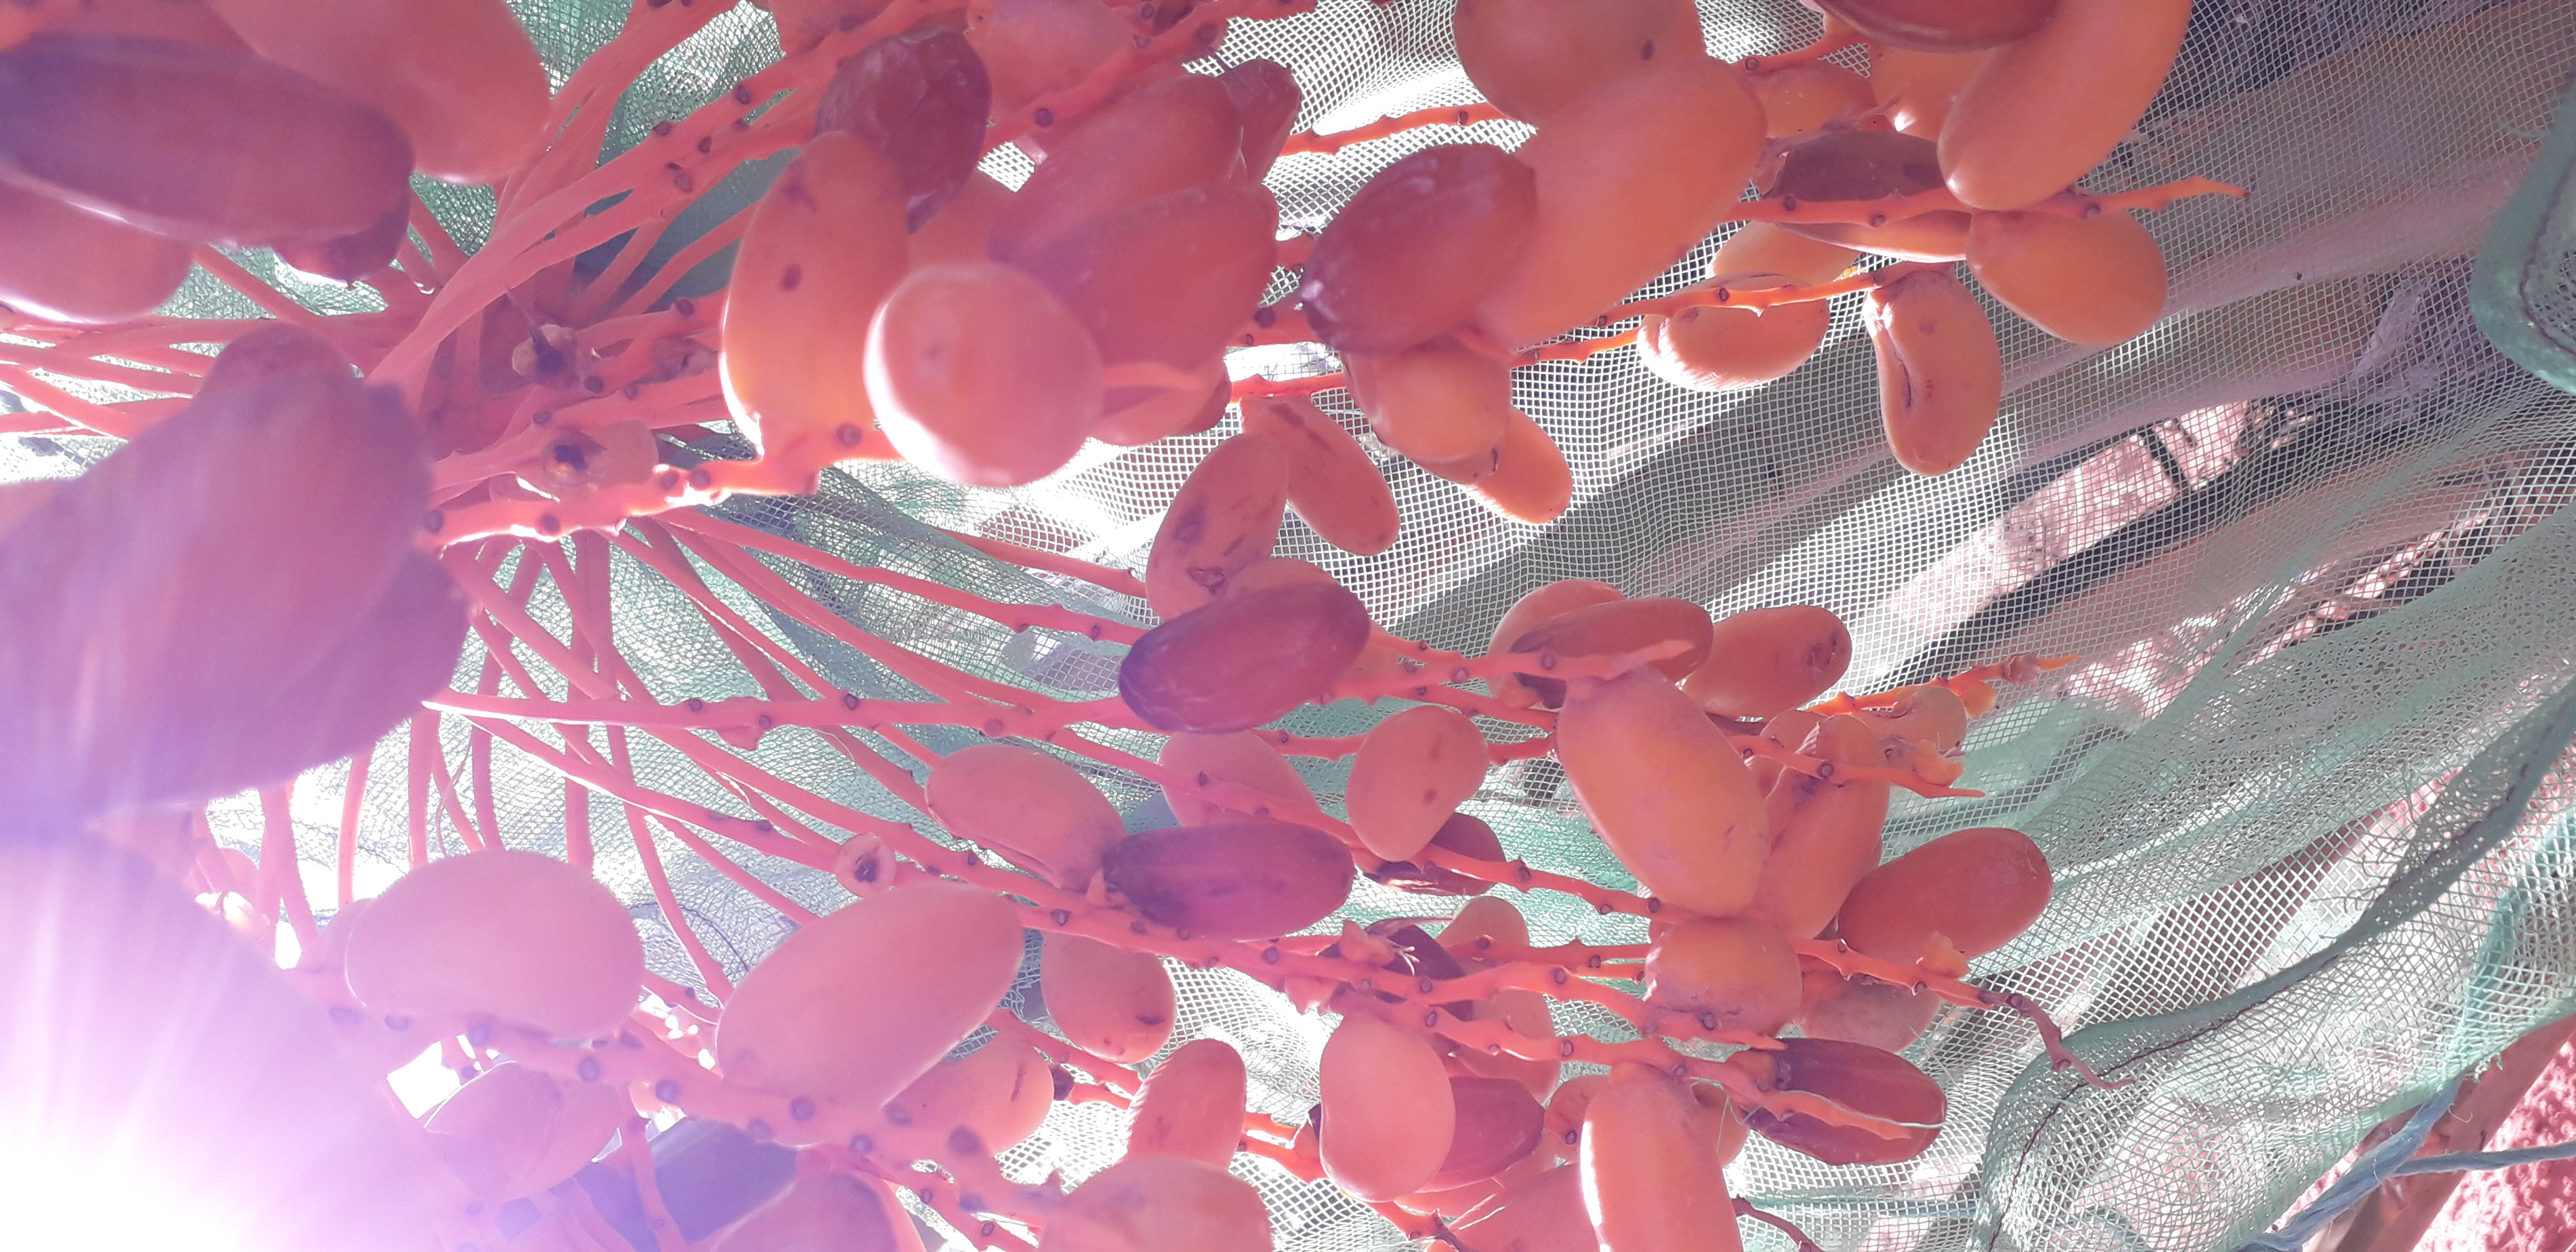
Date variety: kholt